Dornoch Firth Bridge

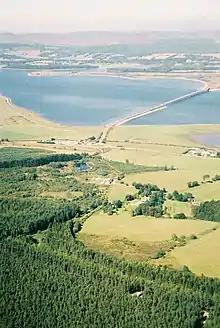
Aerial view in August 2004

Each of the 21 spans is about long. The Project Manager was Nigel Beaney of Christiani & Nielsen. Prestressed concrete rather than steel was chosen as the material to improve the life of the bridge. The design had to be approved by the Royal Fine Art Commission for Scotland.